Adam Mickiewicz

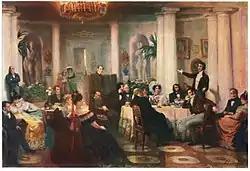
Princess Zinaida Volkonskaya's Moscow salon, frequented by Mickiewicz

Mickiewicz spent his childhood in Navahrudak, initially taught by his mother and private tutors. From 1807 to 1815 he attended a Dominican school following a curriculum that had been designed by the now-defunct Polish Commission of National Education, which had been the world's first ministry of education. He was a mediocre student, although active in games, theatricals, and the like.